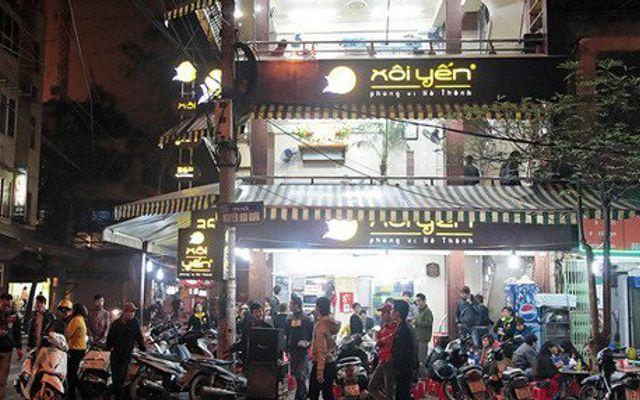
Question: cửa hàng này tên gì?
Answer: cửa hàng này tên xôi yến